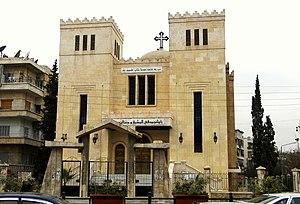
La cathédrale Saint-Joseph est la cathédrale catholique chaldéenne de l'éparchie chaldéenne d'Alep, dans le nord de la Syrie. C'est le siège épiscopal de quatorze paroisses desservis par une quinzaine de prêtres pour environ 35 000 baptisés. Son titulaire est Mᵍʳ Antoine Audo, sj.
Cette liste est sans doute incomplète et peut-être mal ordonnée. Votre aide est la bienvenue !